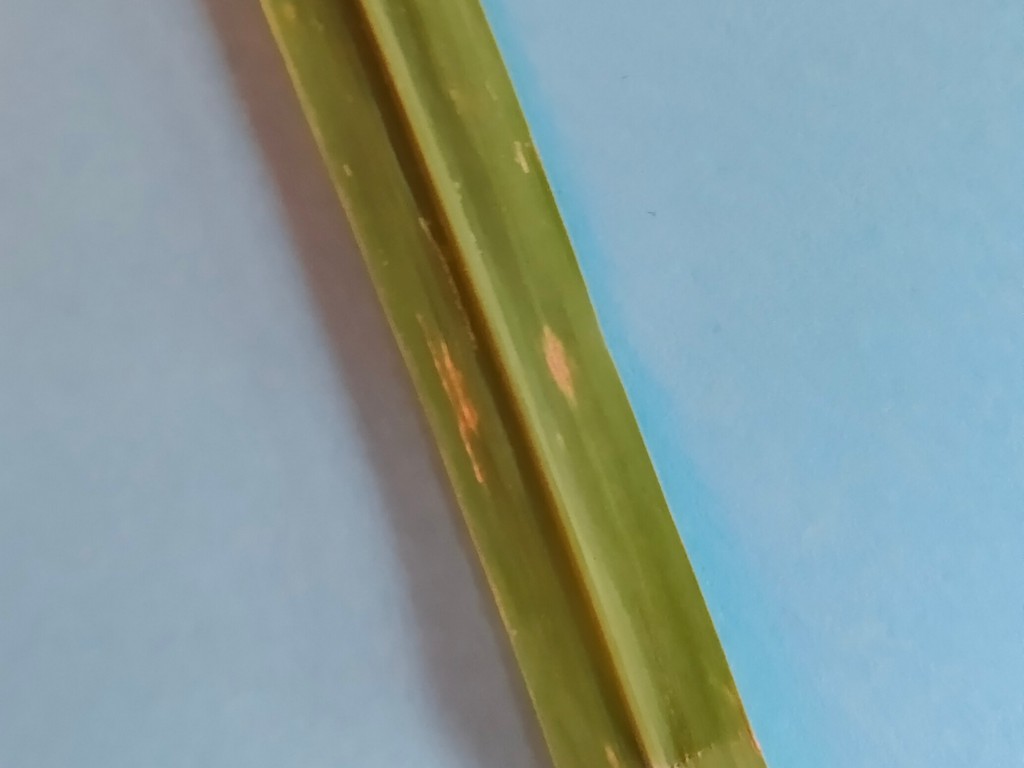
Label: Unhealthy